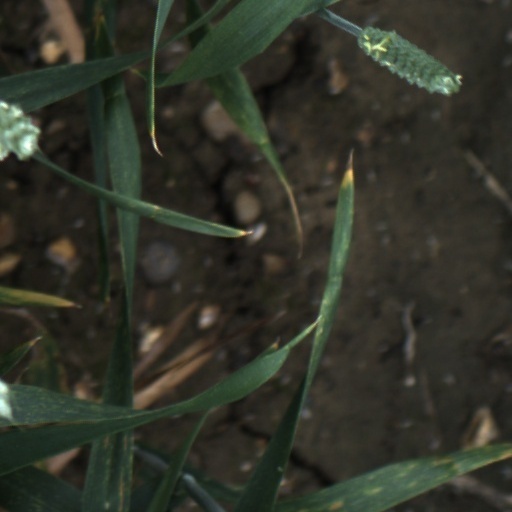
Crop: wheat